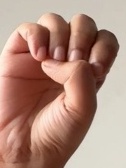
ASL sign: E